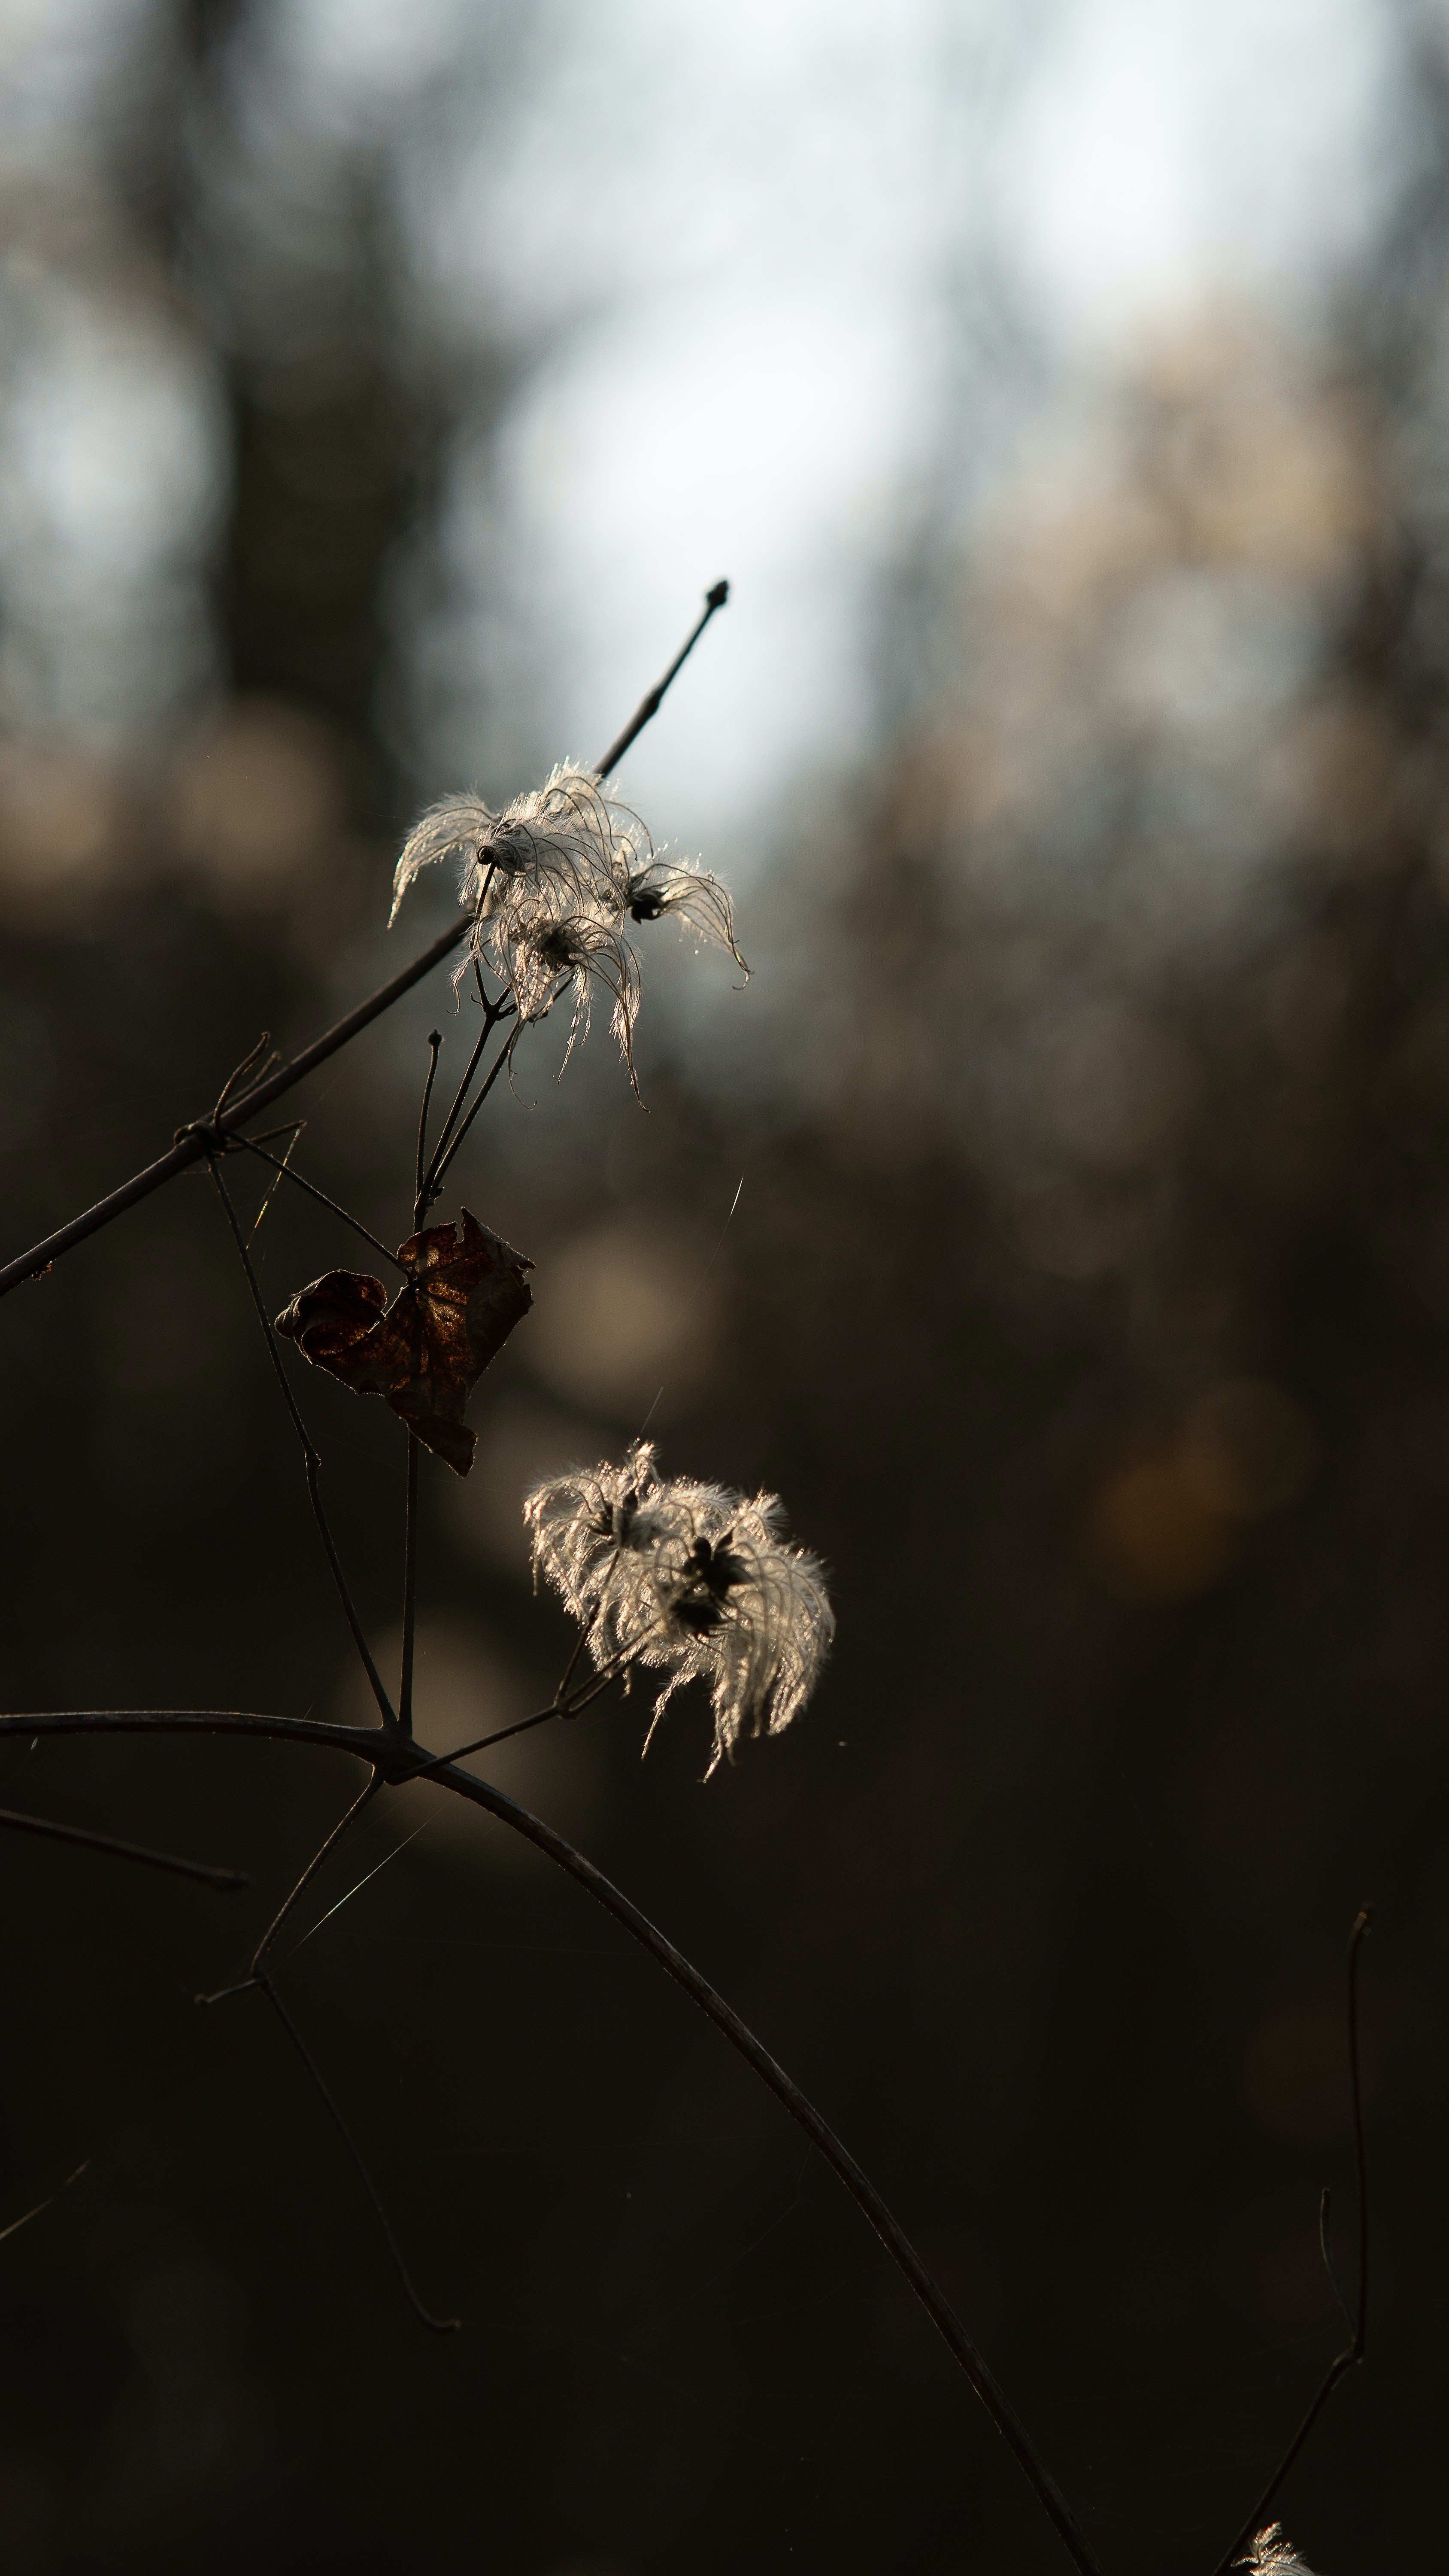
natural, twig, organism, grass, pest, close up, macro photography, wood, natural landscape, arthropod, spider web, flowering plant, invertebrate, darkness, plant stem, wildlife, winter, autumn, natural material, still life photography